Persian Cossack Brigade

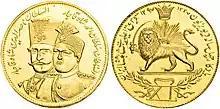
Commemorative gold medal for 40th anniversary of Cossack Brigade foundation; 1919

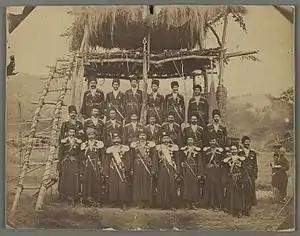
"Persian Cossacks, One of 274 Vintage Photographs". Brooklyn Museum.

At the time of the Persian Cossack Brigade's formation the Shah's royal cavalry was described as having no training or discipline. The Qajar state at this point was very weak, lacking any professional military force. In wars against the British, the royal cavalry had been defeated; and had even had much difficulty fighting against Turcoman nomads. Tsar Alexander II approved Russian military advisors traveling to Iran to fulfill the Shah's request for assistance. The brigade was then formed in 1879 by Lieutenant-Colonel Aleksey Domantovich, a Russian officer.